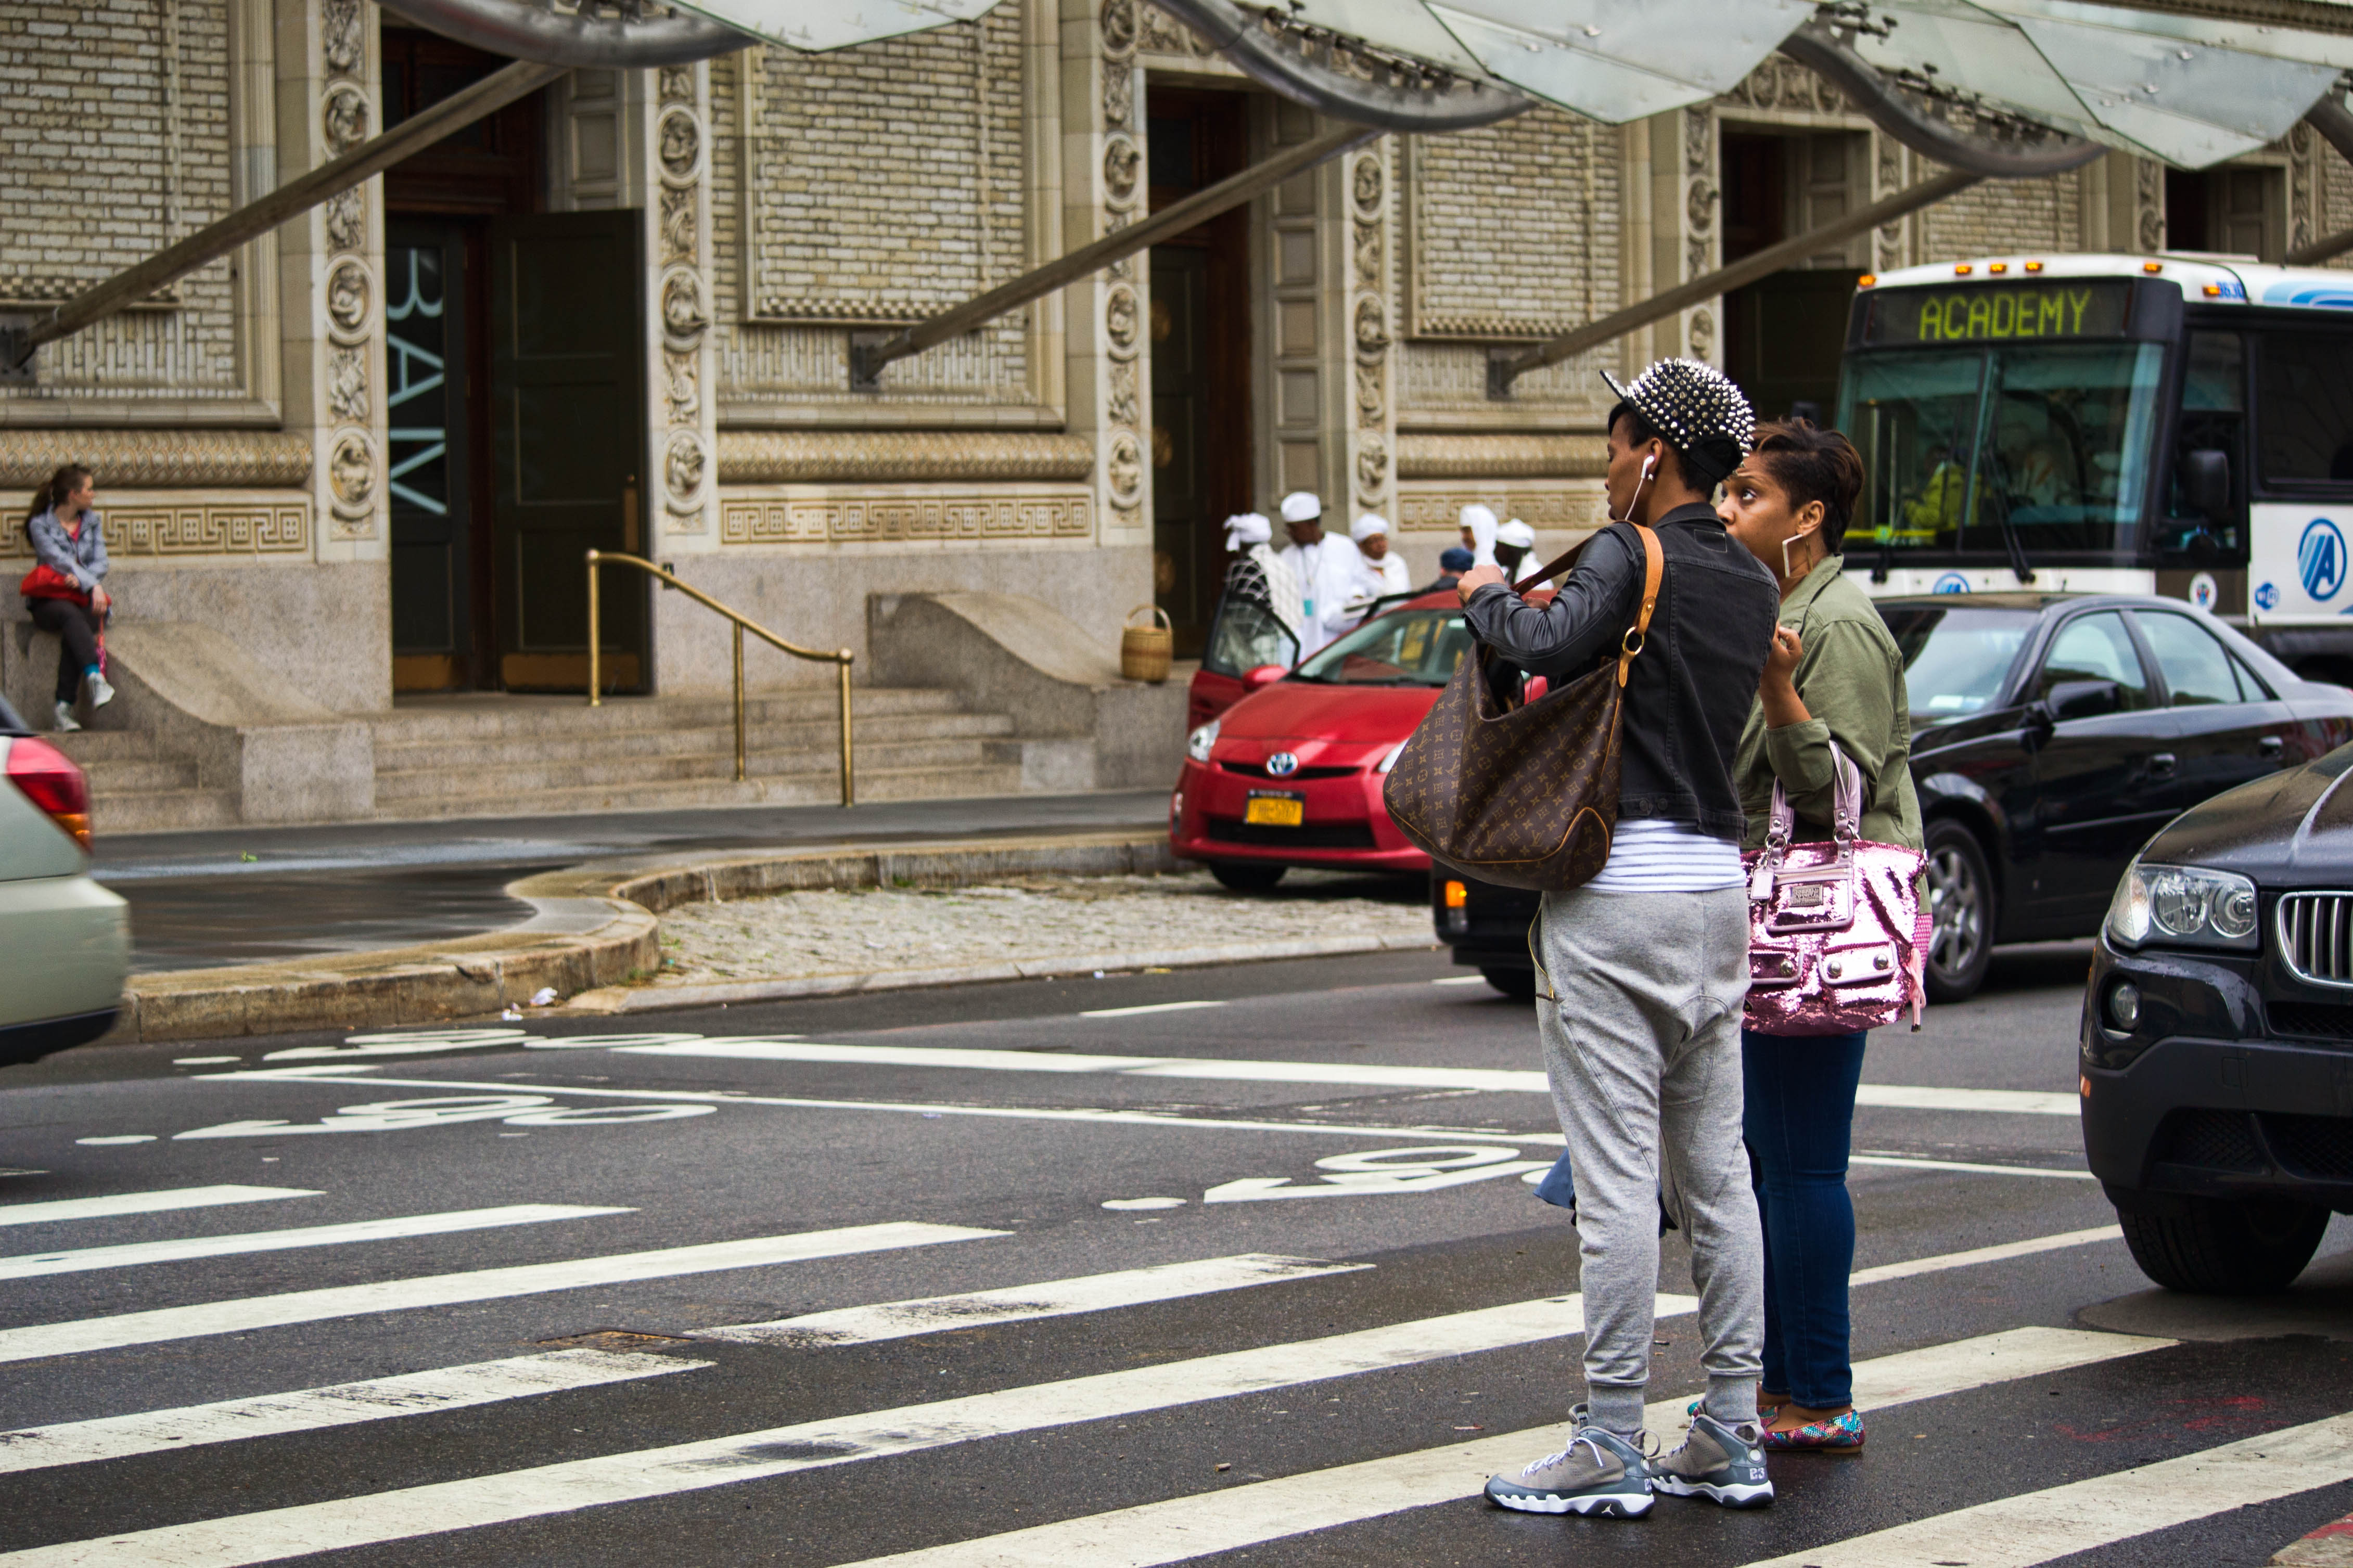
pedestrian, road, street, infrastructure, zebra crossing, pedestrian crossing